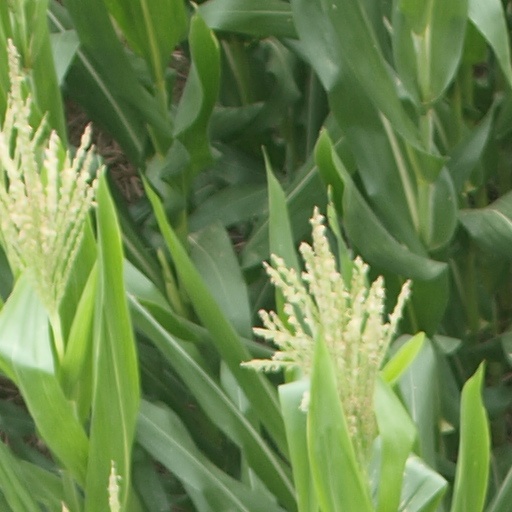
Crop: maize; corn